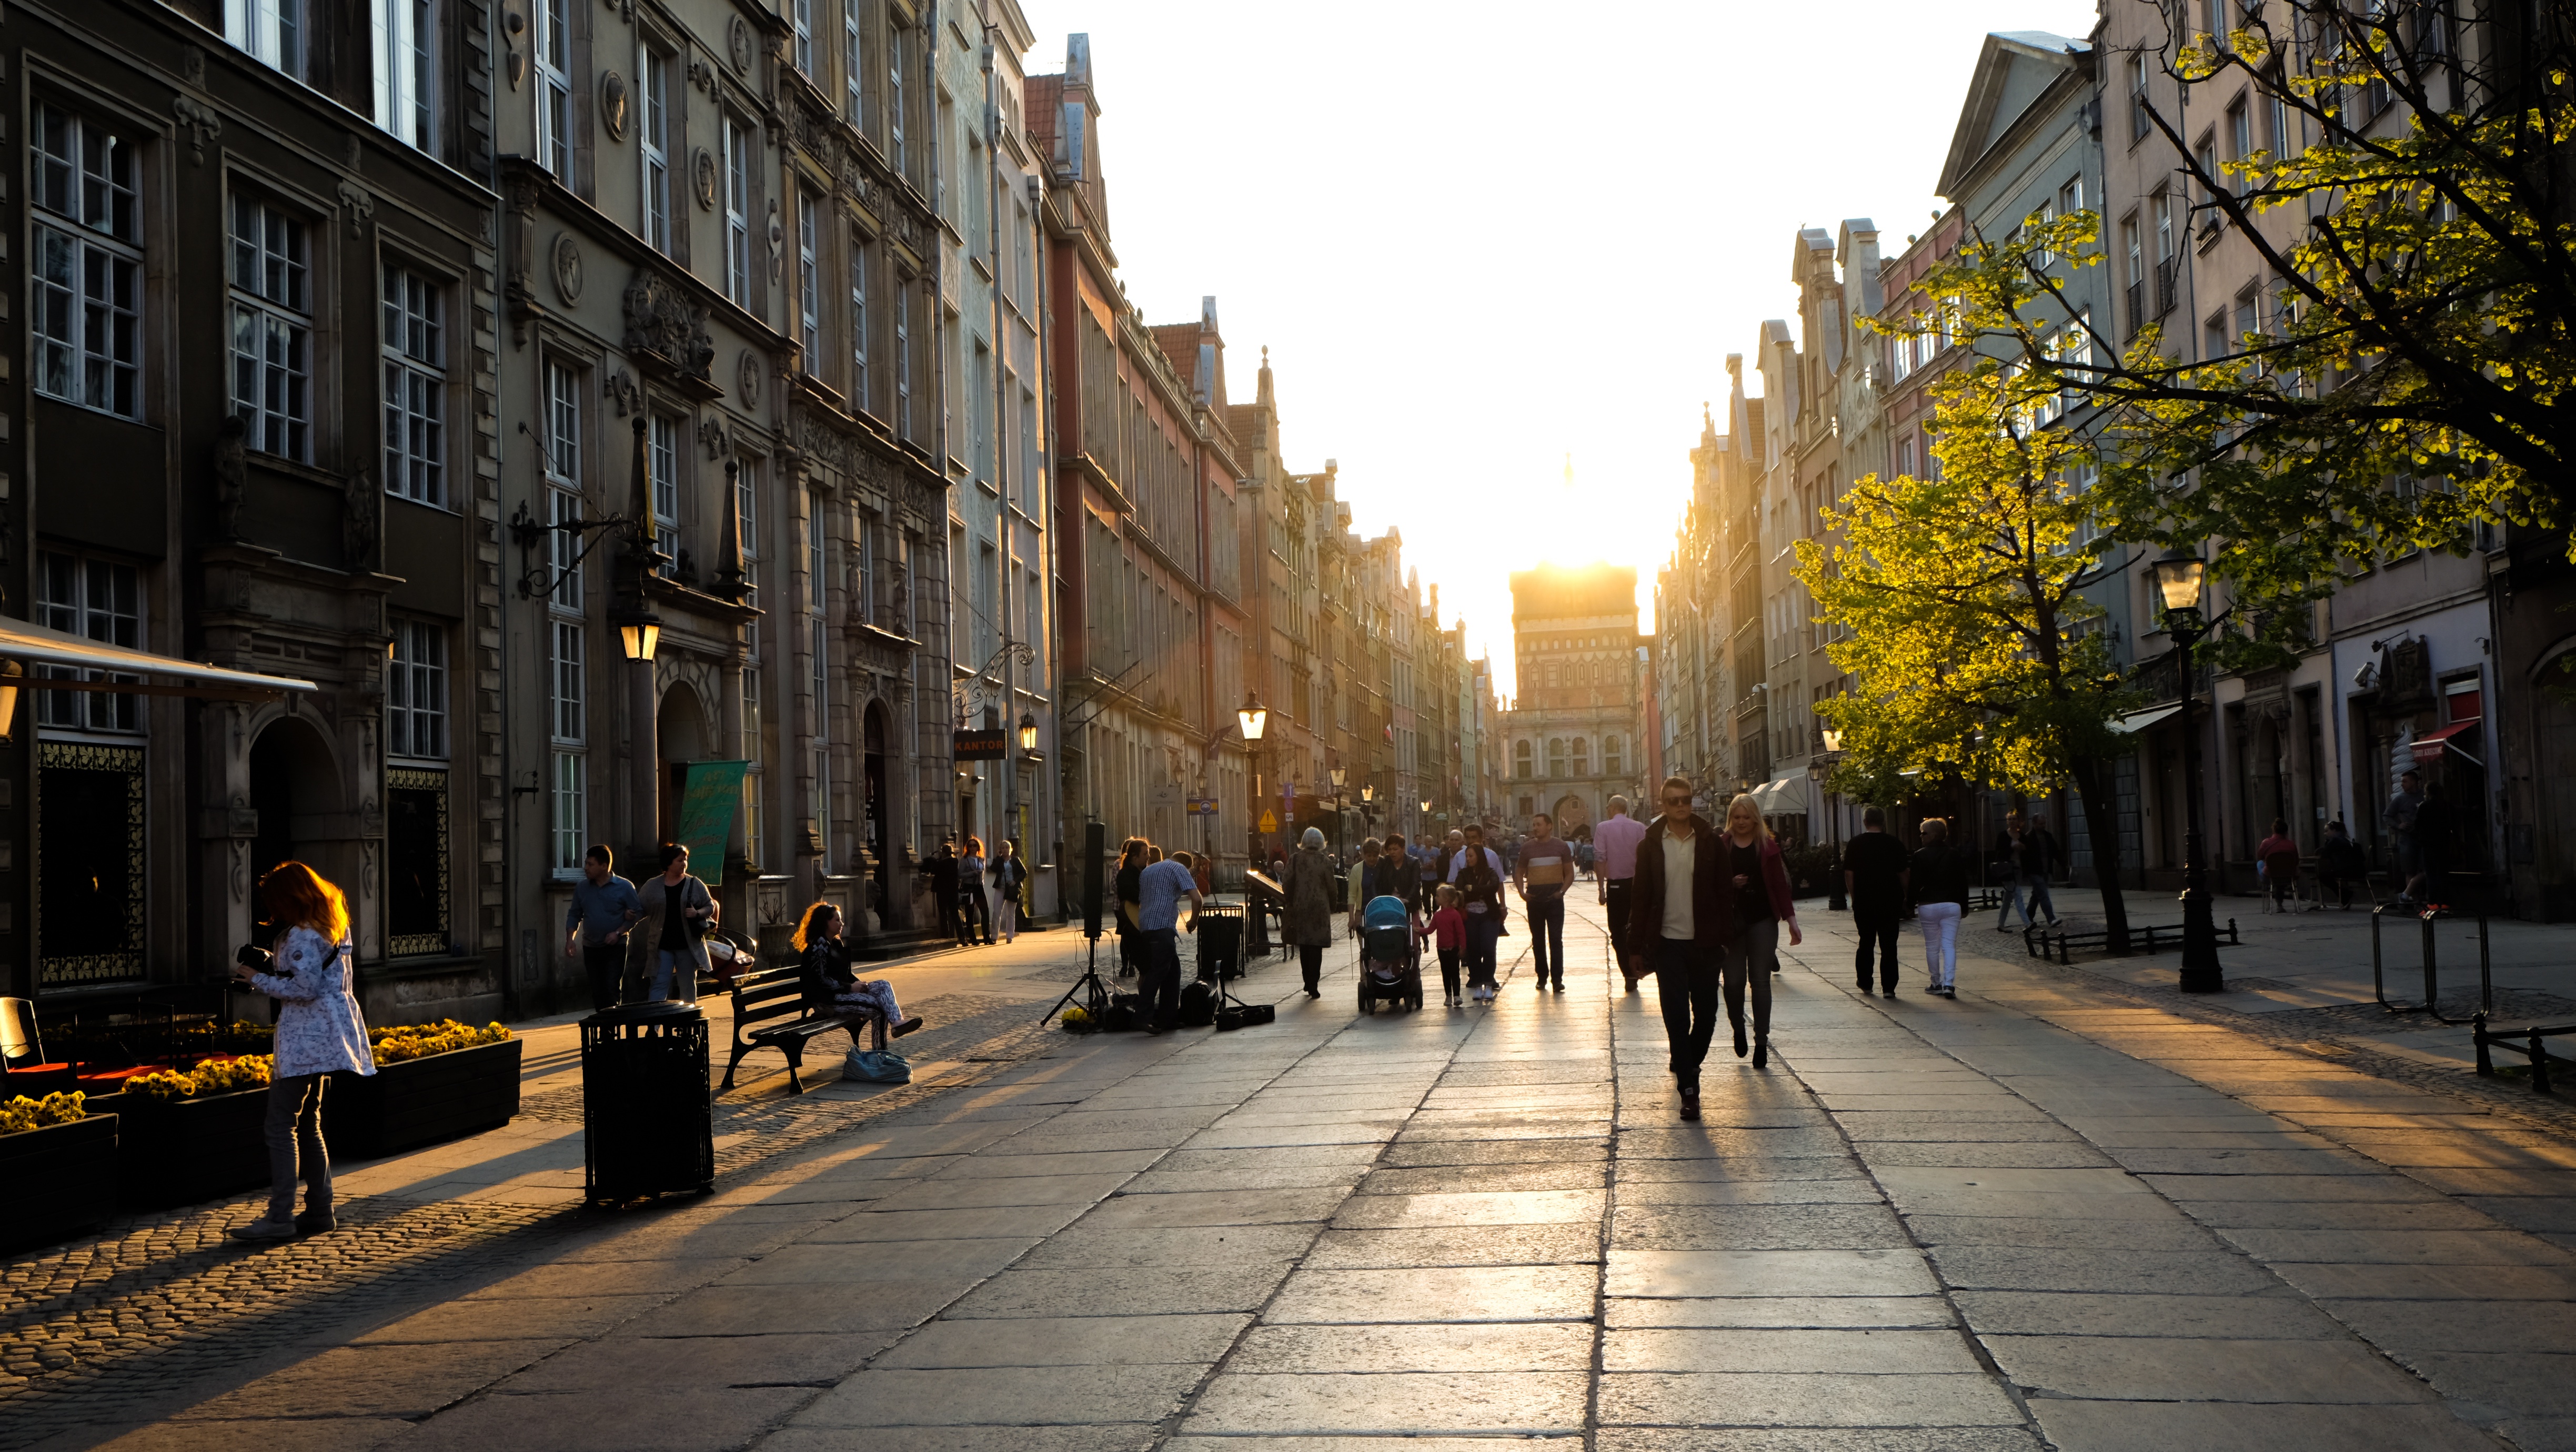
pedestrian, road, street, night, town, alley, city, cityscape, downtown, evening, plaza, lane, infrastructure, town square, metropolis, neighbourhood, urban area, human settlement, metropolitan area, nonbuilding structure